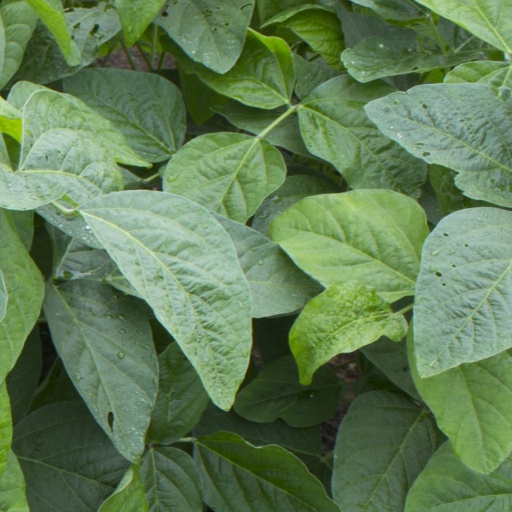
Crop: soybean